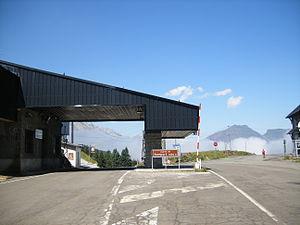
Le col du Somport est un col de montagne situé sur la frontière entre l'Espagne et la France à 1 632 mètres d'altitude.